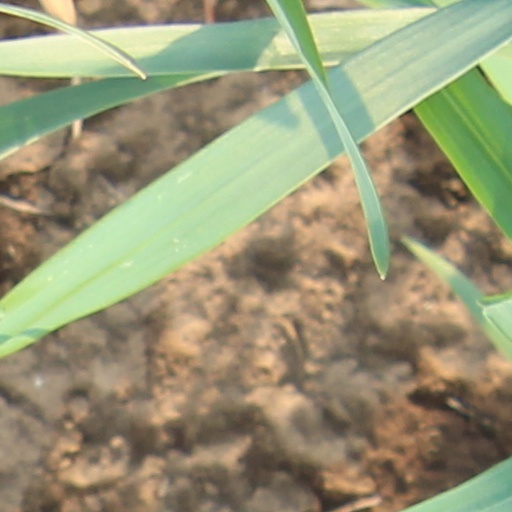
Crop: wheat